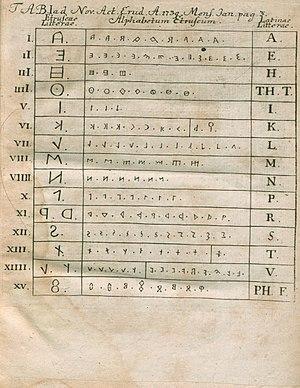
Anton Francesco Gori, né le 9 novembre 1691 à Florence et mort le 20 janvier 1757, est un prêtre et un érudit italien, spécialiste des Étrusques.